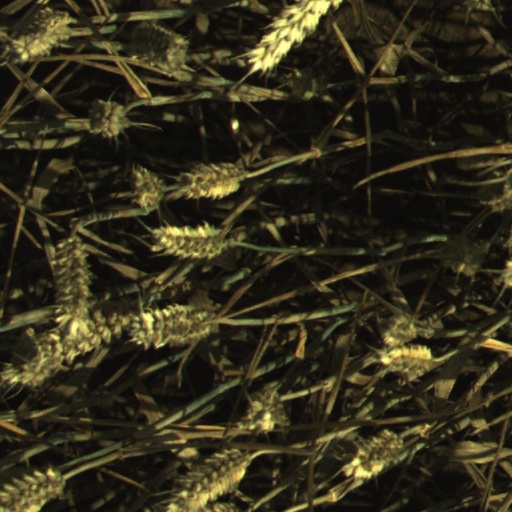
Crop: wheat